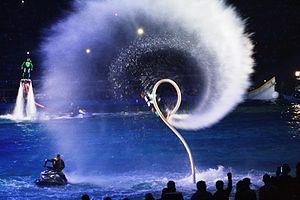
Flyboard est une marque commerciale créée par le Français Franky Zapata et appartenant à sa société, spécialisée dans la conception et la fabrication d'engins à sustentation hydropropulsée. L'ESH Flyboard est un type de jetpack nautique raccordé à une motomarine qui lui fournit de l'eau sous pression.